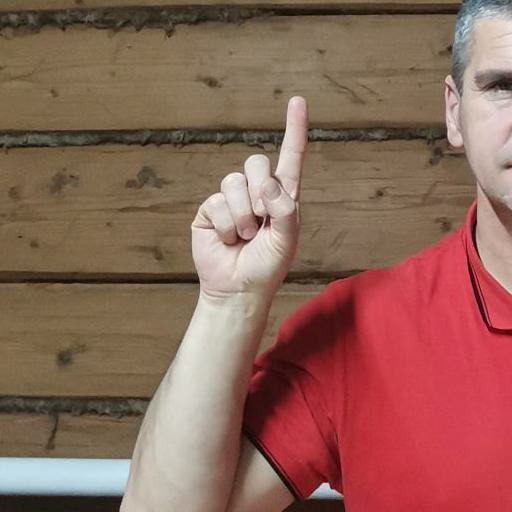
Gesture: one